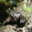
Label: frog